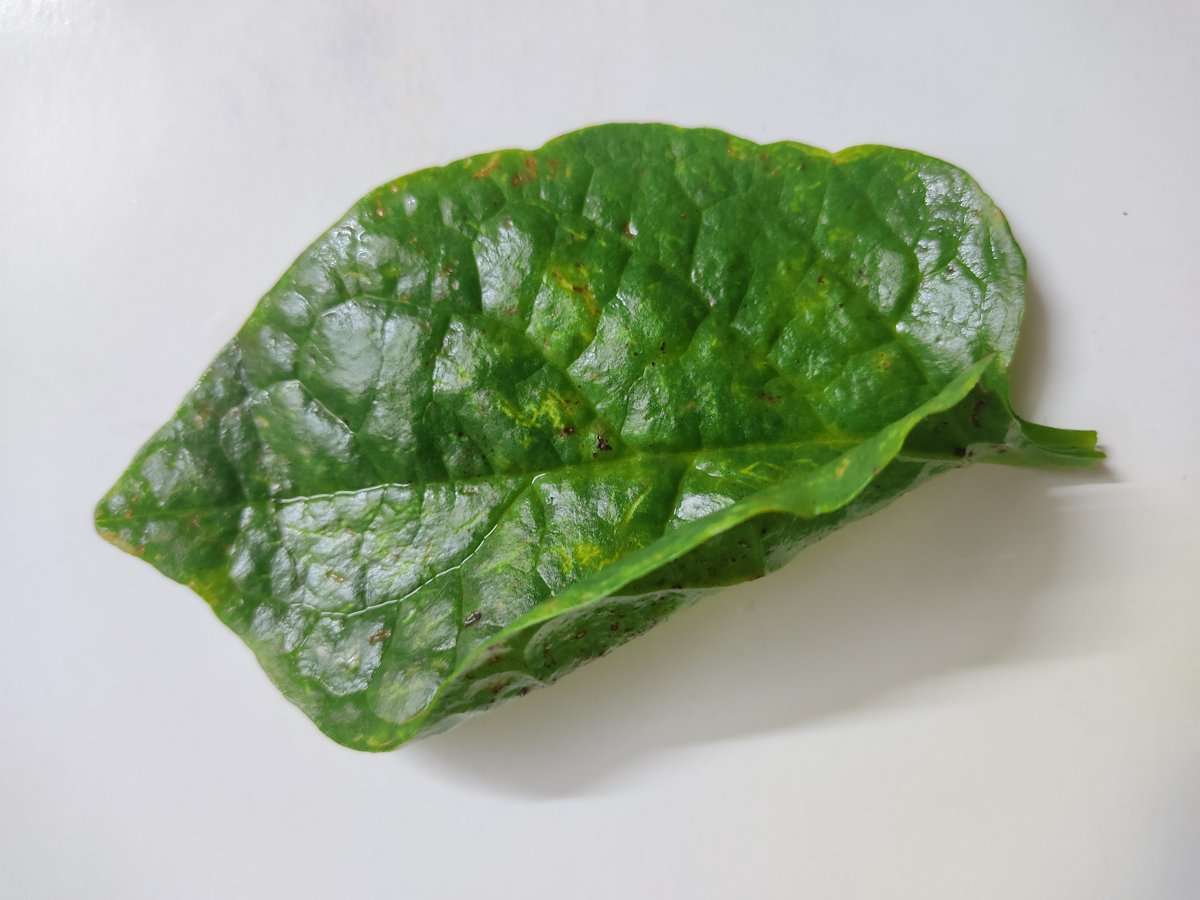
Label: Downy-Mildew